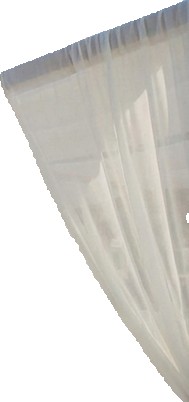
Surface category: curtain